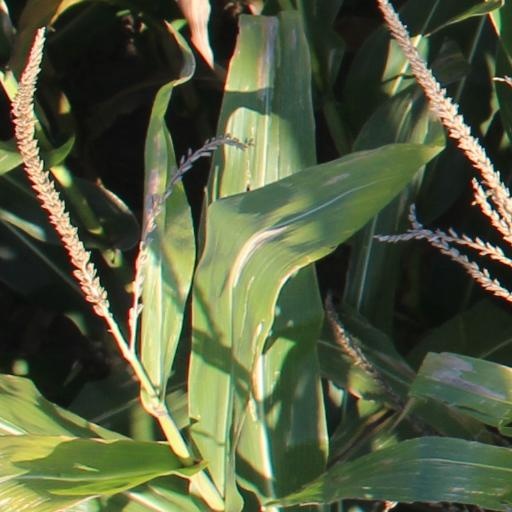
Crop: maize; corn